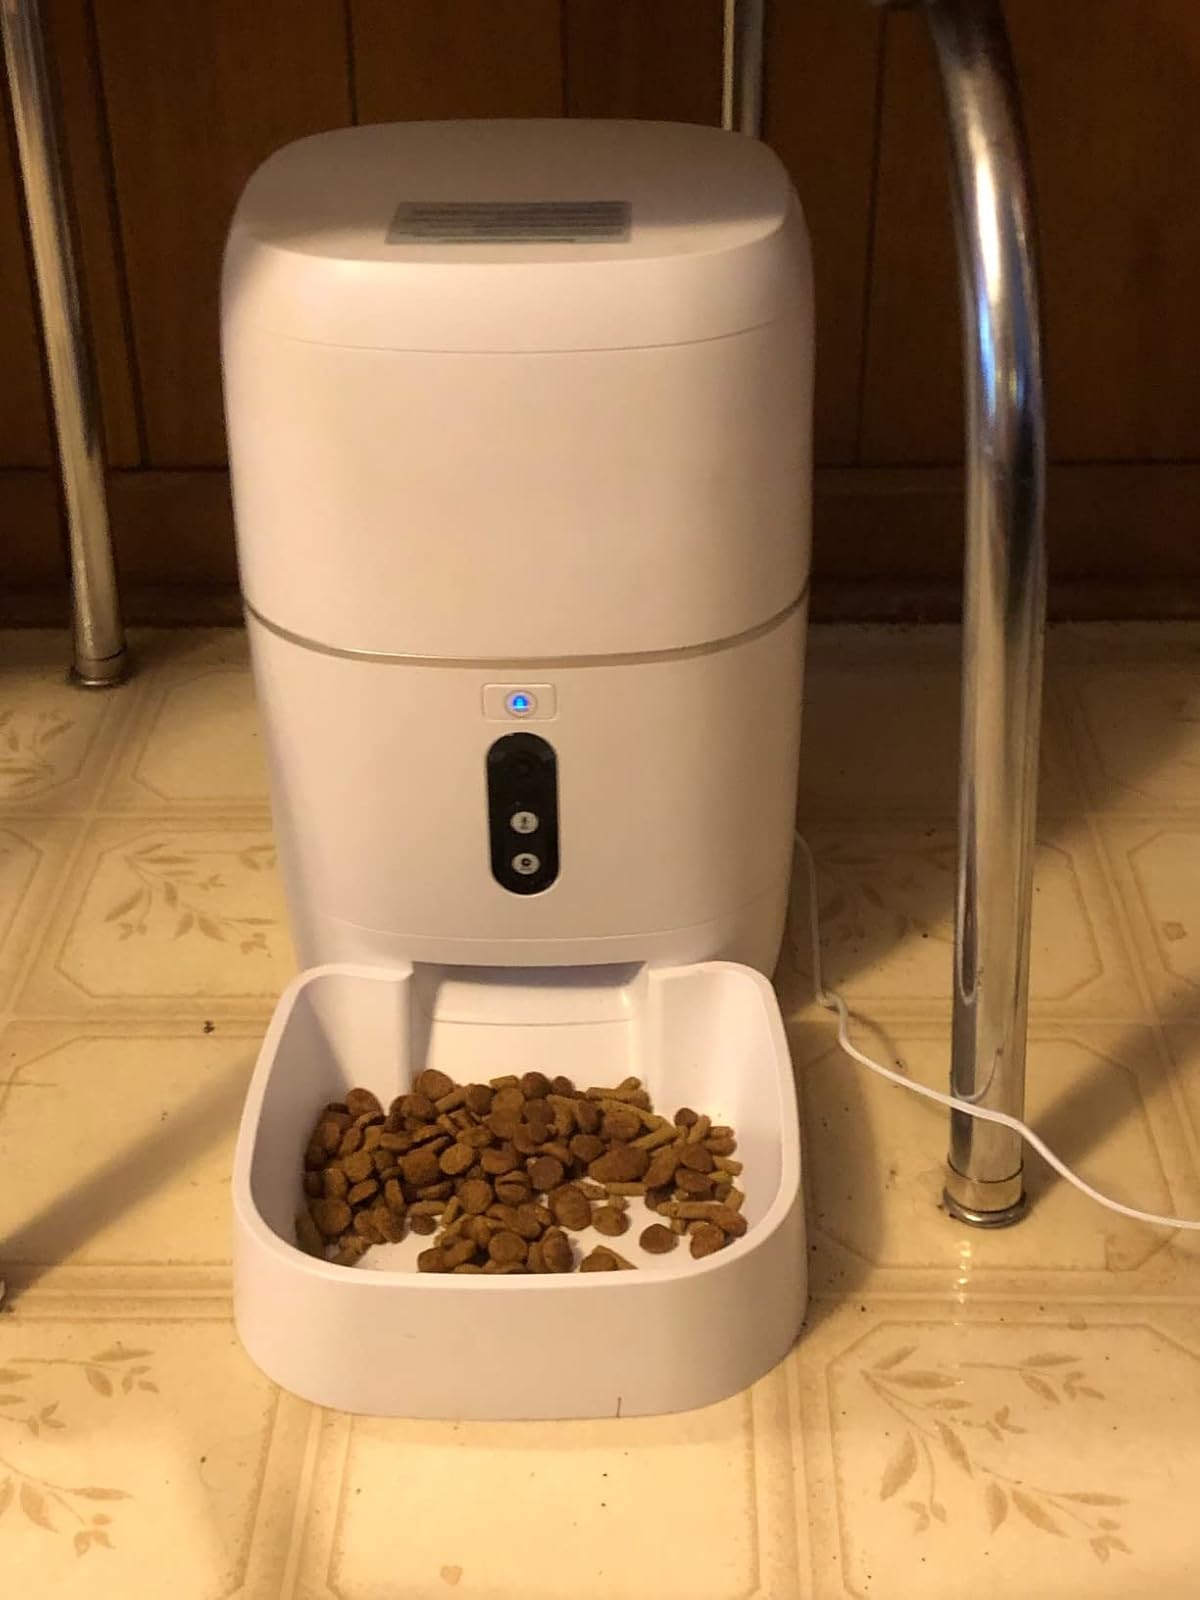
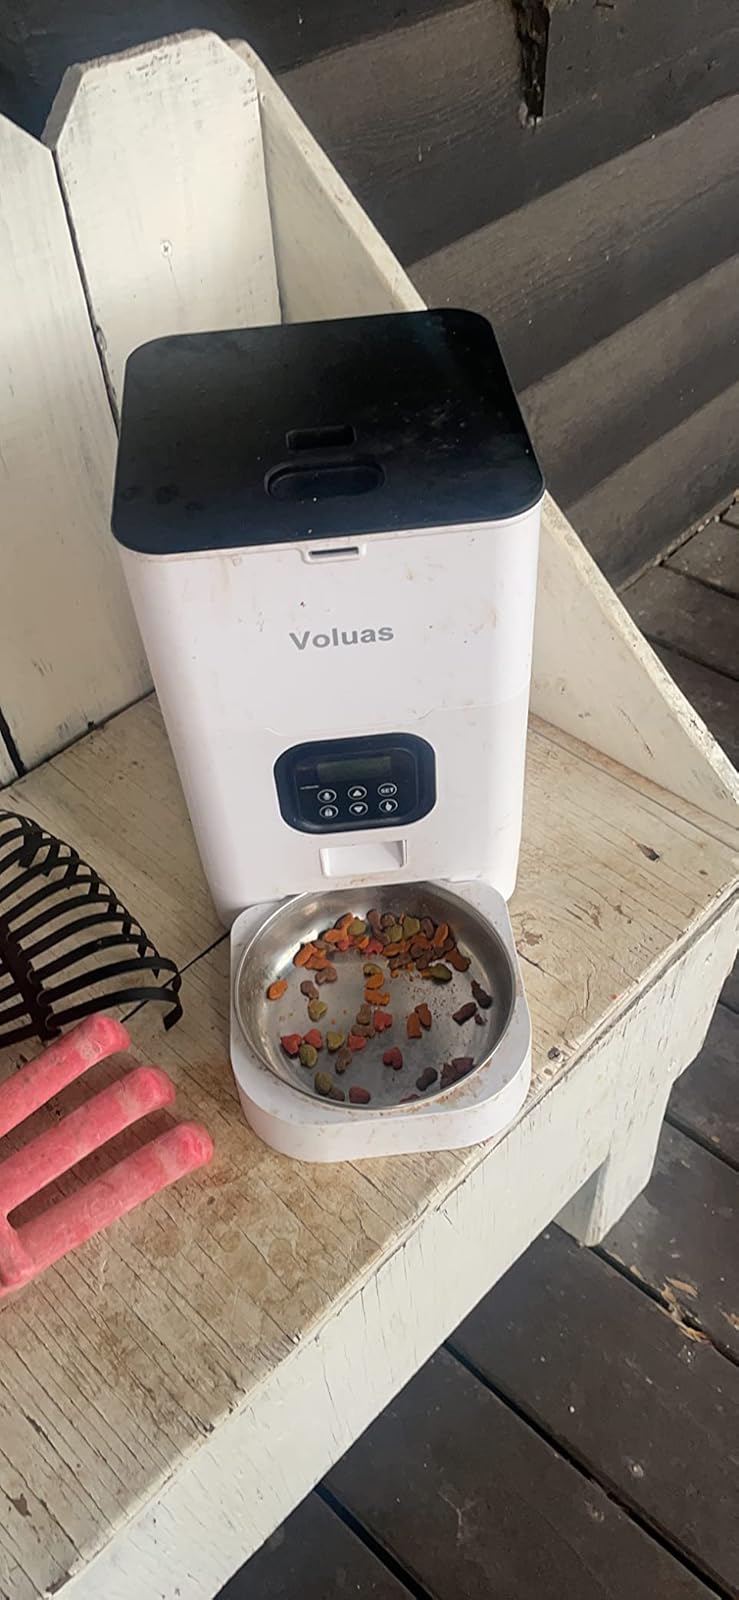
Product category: items_feeder
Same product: no